Edmond Francis Prendergast

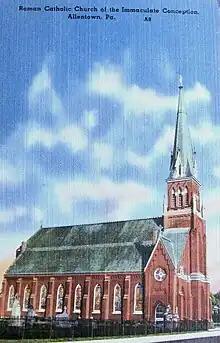
Church of the Immaculate Conception, Allentown c.1910

Prendergast then served as a curate at St. Paul's Church in Philadelphia until May 1866, when he was transferred to the mission in Susquehanna Depot on account of his health. He was pastor of St. Mark's Church in Bristol from 1867 to 1871. He then served at Immaculate Conception Church in Allentown until February 1874, when he returned to Philadelphia as rector of St. Malachy's Church. In addition to his duties at St. Malachy's, he was named vicar general of the Archdiocese of Philadelphia in 1895. He also served as director of the St. Vincent de Paul Society.